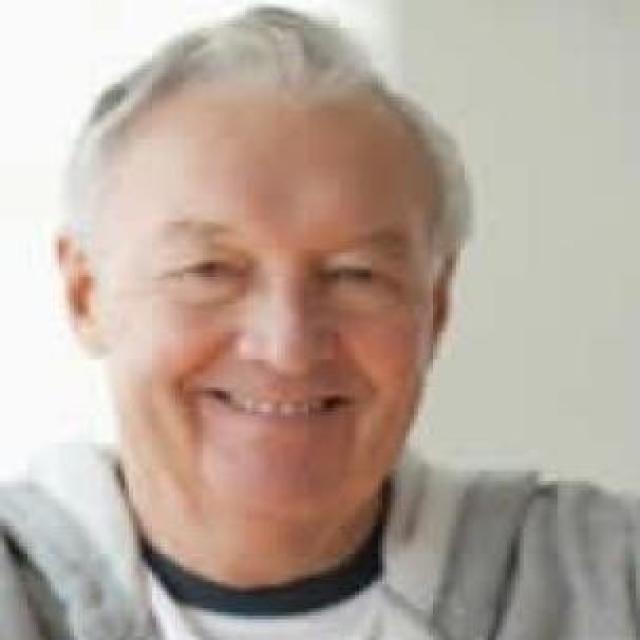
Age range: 65+